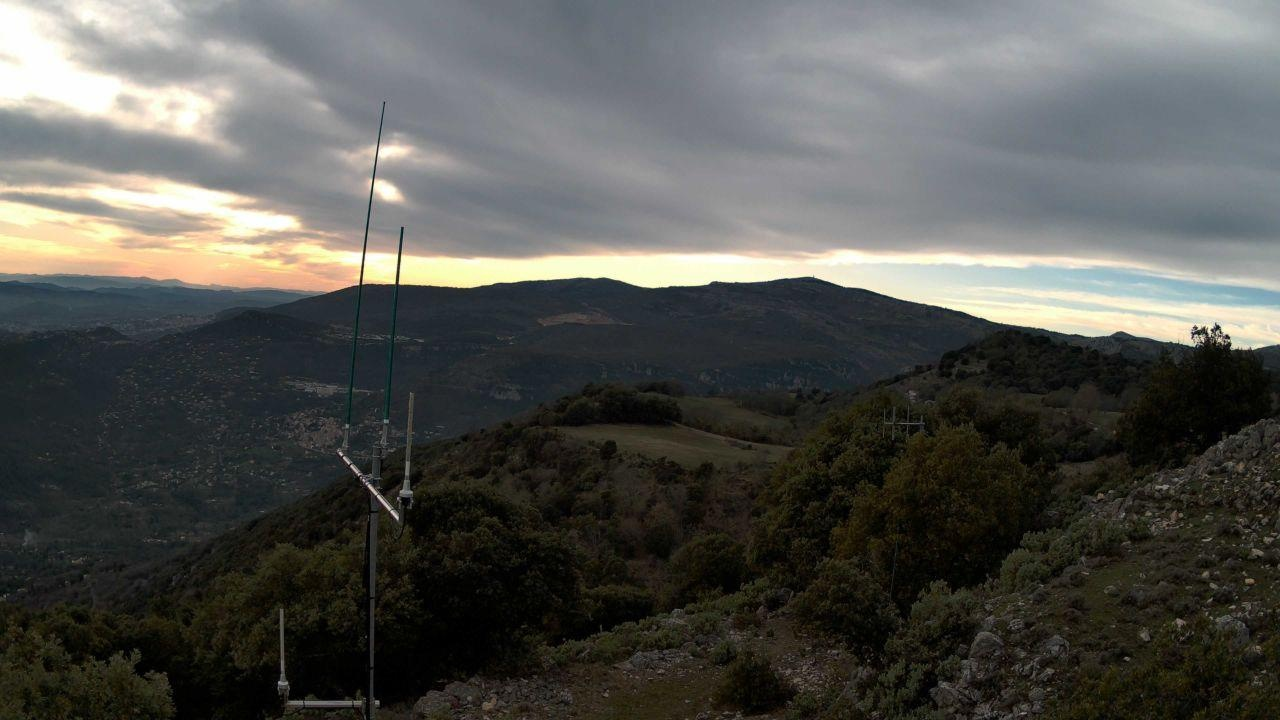
Fire: no
Smoke: yes